Nicole Banecki

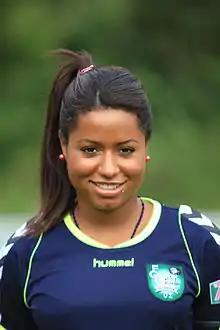
Banecki in 2012

Born in Germany, Banecki is of Cameroonian descent. She made her debut in the German national team on 7 March 2008 against Finland.